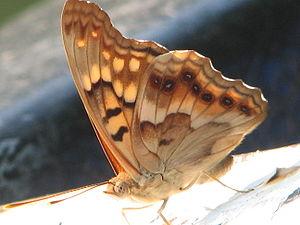
Asterocampa clyton est un insecte lépidoptère de la famille des Nymphalidae, de la sous-famille des Apaturinae et du genre Asterocampa.